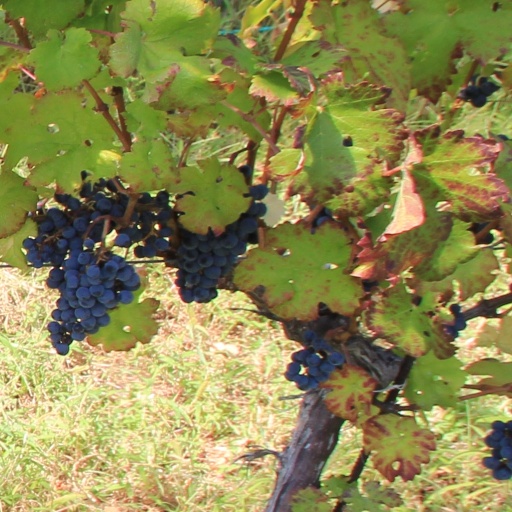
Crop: grape